Francesco Acerbi

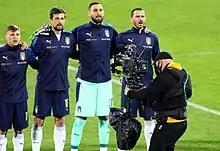
Acerbi (second from left) with Italy in 2021

On 1 September 2022, Acerbi moved on loan to Inter Milan. At Inter, he replaced outgoing Andrea Ranocchia and reunited with his former Lazio manager Simone Inzaghi. Initially regarded as rather a substitute, Acerbi once again became a regular starter as the season progressed.